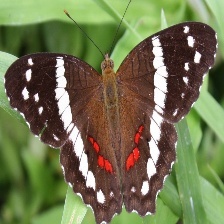
Species: BANDED PEACOCK